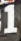
Number: 1